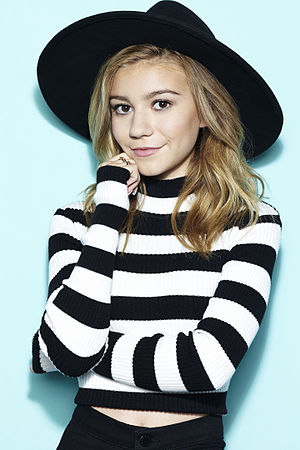
G. Hannelius
Hannelius ca. 2015.
Genevieve Hannelius er en amerikansk sangerinde og skuespiller, der er kendt som en Disney-stjerne.